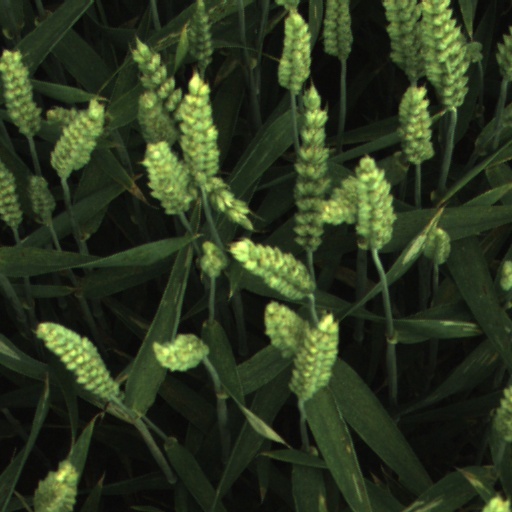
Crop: wheat